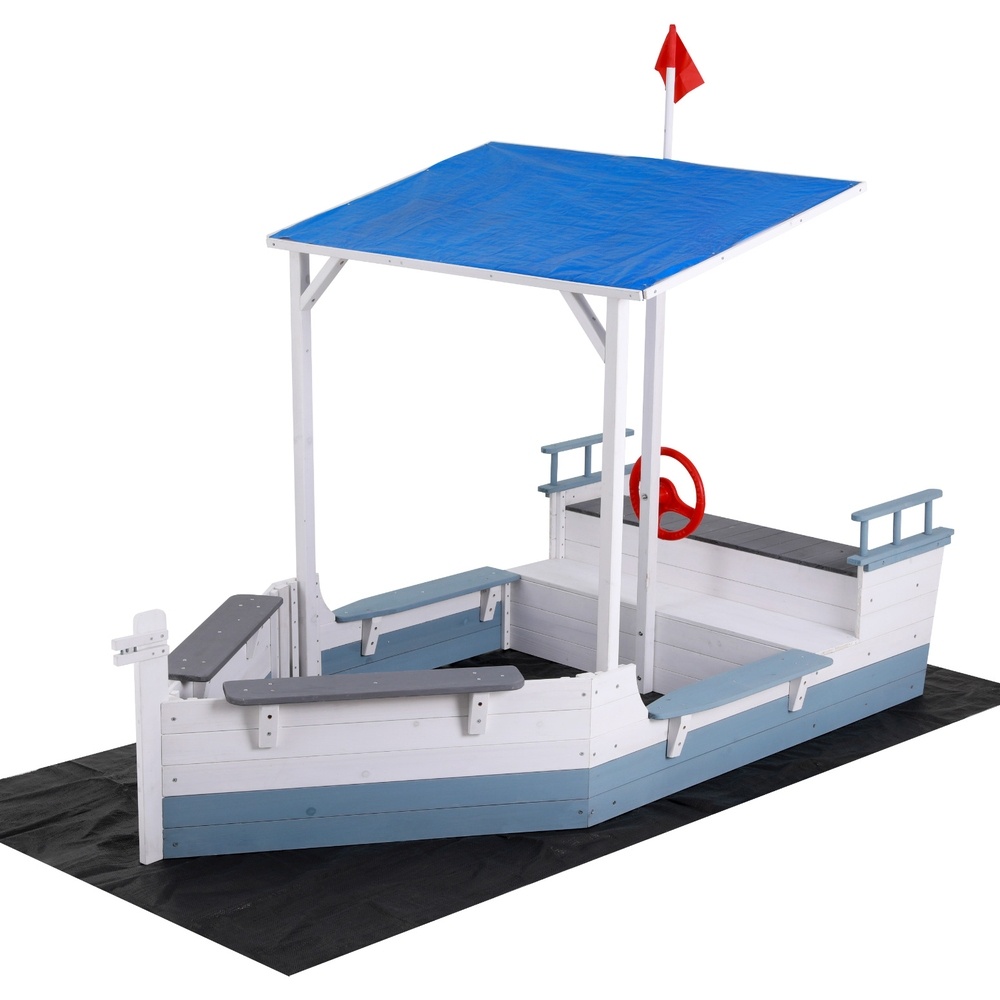
Keezi Kids Sandpit Wooden Box Boat Canopy Flag Outdoor Toys Children Blue
Explore our boat-themed Keezi Sandpit, spacious for two or three children. Crafted from treated timber, featuring a UV-protected canopy, ground sheet, and adjustable sand depth. Ideal for safe and imaginative outdoor play with easy assembly. Features Spacious enough for two or three children Robust build Timber treated for durability Boat-shaped design with flag and rudder Includes a ground sheet Features a UV-protected canopy Smooth surface to prevent cuts and scratches Bottomless design allows for drainage, ventilation, and sand depth adjustment Approved for toy safety Simple to assemble Specifications: Sand pit material: Solid wood Canopy material: UV-treated PE Ground sheet material: Nylon Sandpit Colour: White/blue Canopy Colour: blue Paint: non-toxic water-based paint Size: L210cm x W110cm x H159cm Sandpit capacity: 12× 20kg Bags of Sand Suitable for ages 3-6 years Weight:50kg Toys safety certificated: EN71 Assembly required: Yes Number of package : 1 Package Content Keezi Sandpit with Canopy X1 Assembly Instruction X1 Gound sheet X1 This product comes with 1 year warranty
Brand: Keezi
Category: Toys & Games > Outdoor Play Equipment > Sandboxes